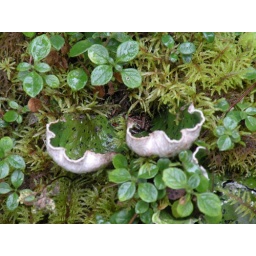
This green plant is everywhere behind the house, some clumps are 2 or 3 feet in area